Willoughby, Ohio

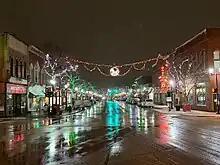
Downtown Willoughby, Ohio Looking North on U.S. Route 20 December 2023

Willoughby's first permanent settler was David Abbott in 1798, who operated a gristmill. Abbott and his family were said to have had close relations with a band of Indians along the banks of the local river, which the Indians called the "Sha-ga-rin" meaning "Clear Water." This river was later called the Chagrin River, though the origin of the name remains in dispute.